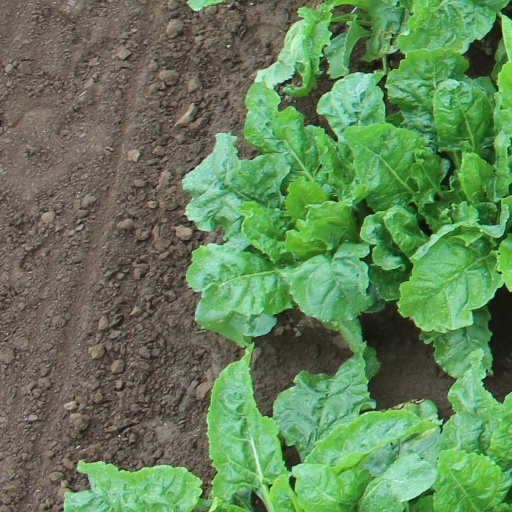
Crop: sugar beet